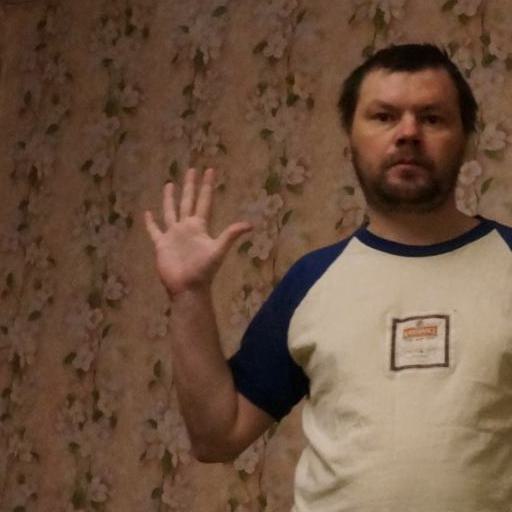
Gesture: palm